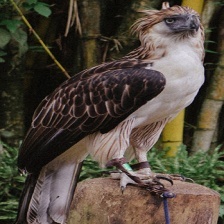
Species: PHILIPPINE EAGLE
Scientific name: PITHECOPHAGA JEFFERYI